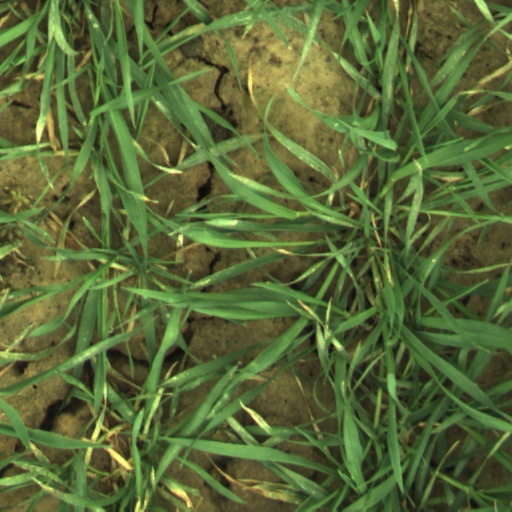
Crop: wheat